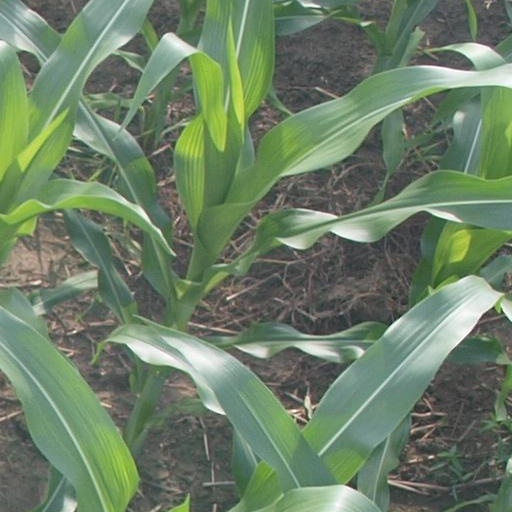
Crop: maize; corn